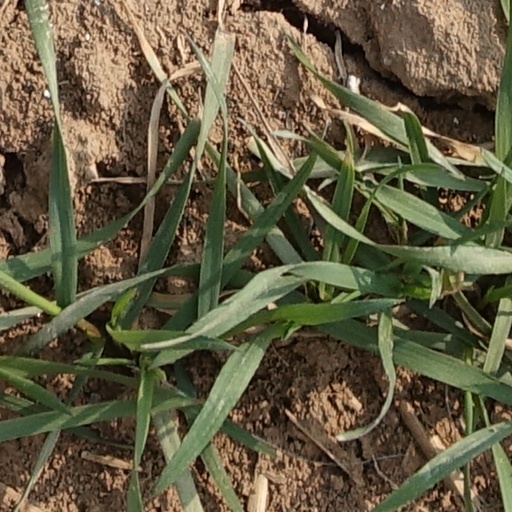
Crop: wheat